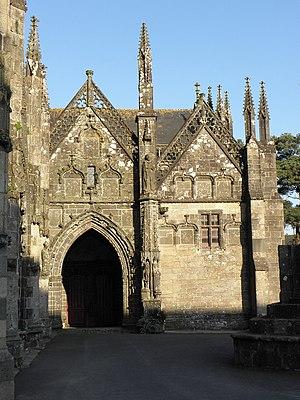
Porche et sacristie du transept méridional de la basilique notre-Dame du Folgoët (29).